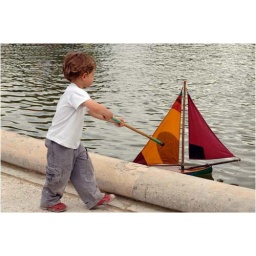
Little boy with model boat in Jardin des Tuileries